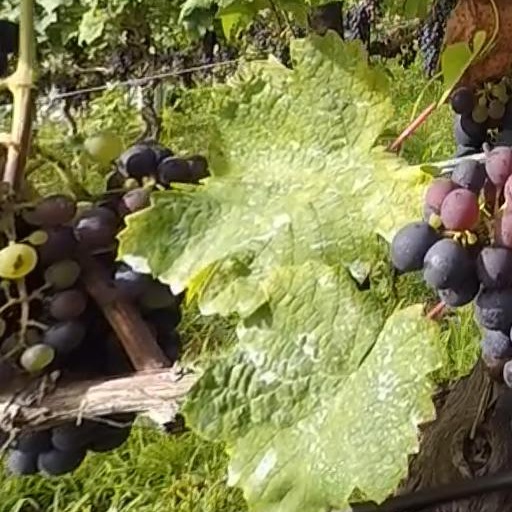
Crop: grape